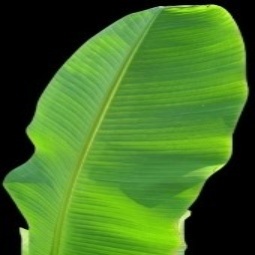
Label: Healthy